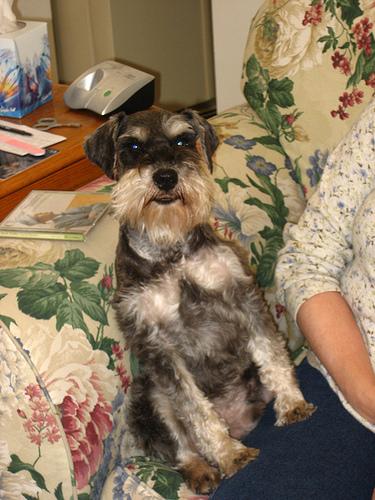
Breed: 2342-n000102-miniature_schnauzer